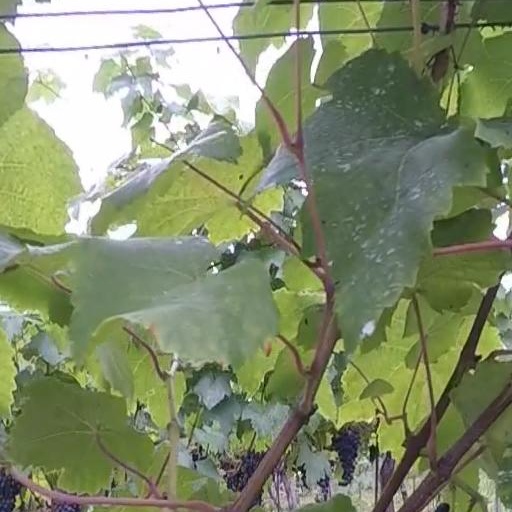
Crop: grape